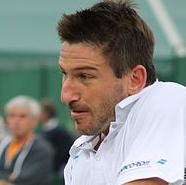
Age: 29